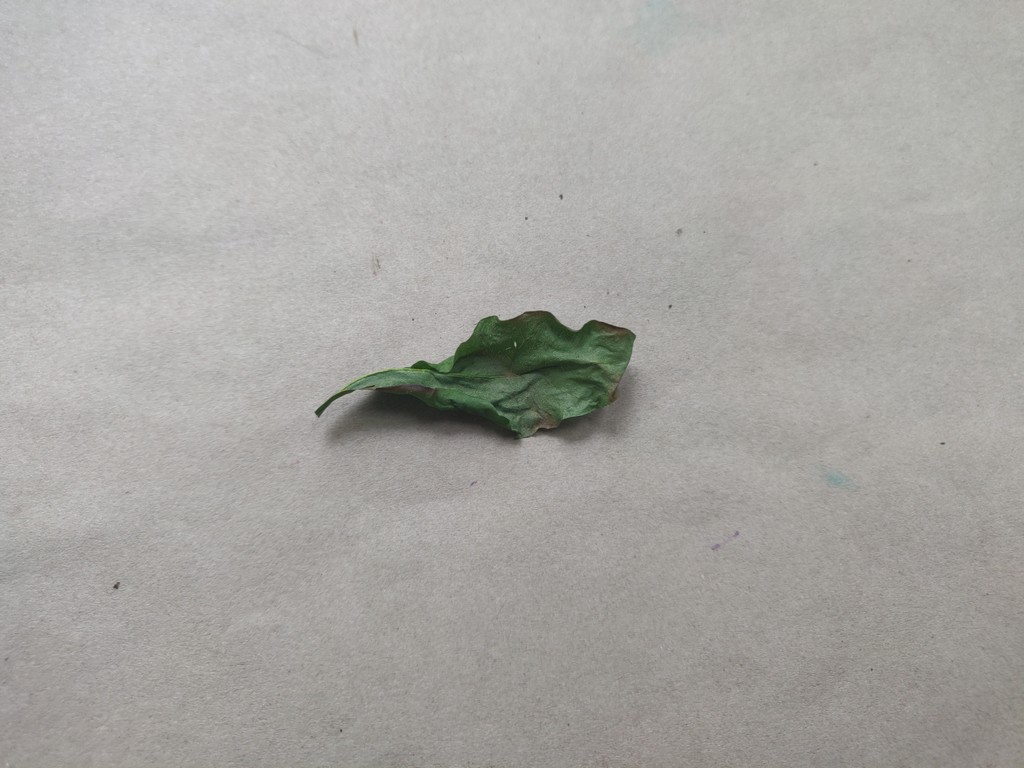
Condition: Dried
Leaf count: single
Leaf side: unknown